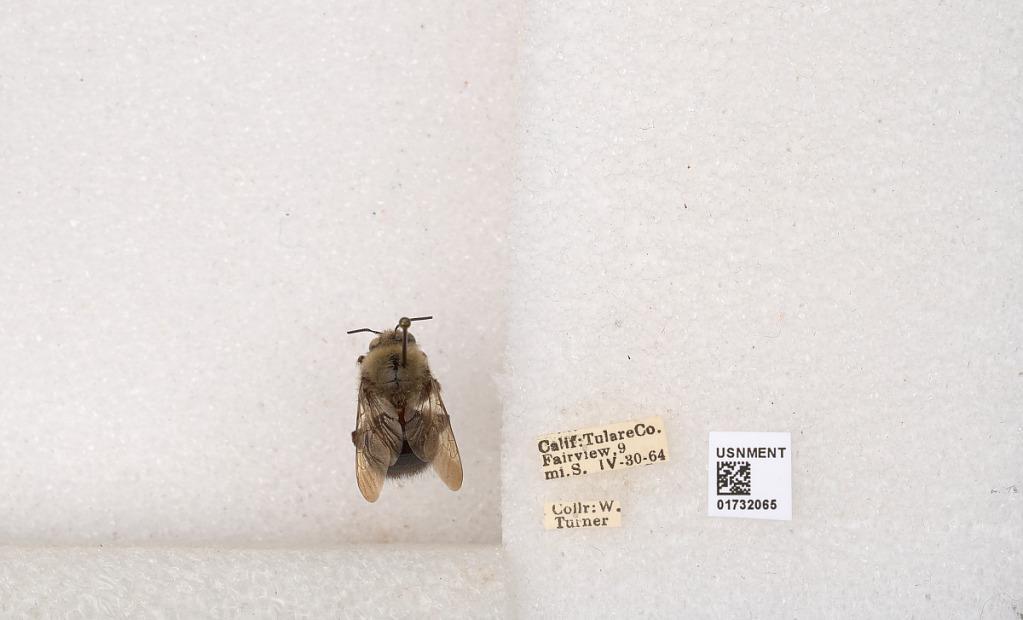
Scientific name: Xylocopa (Notoxylocopa) tabaniformis orpifex Smith
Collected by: W. Turner
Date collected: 1964-4-30
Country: United States
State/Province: California
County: Tulare
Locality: Fairview, 9 miles south
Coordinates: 35.7952, -118.495